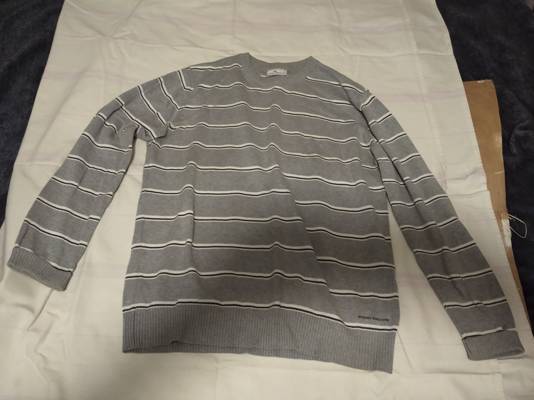
Waste category: clothes